Ajanta Caves

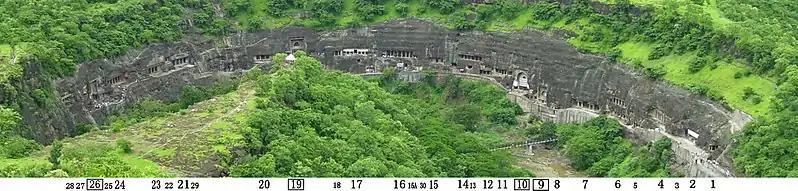
Ajanta Caves panorama with cave numbers. The caves are numbered from right to left, except for the later discovered cave 29, located high above Cave 21. Also, cave 30 is located between caves 15 and 16, nearer the river bed (cave invisible here). Chaitya halls are boxed (9, 10, 19, 26), and minor caves are indicated by a smaller type.

Most of the Ajanta caves, and almost all the murals paintings date from nearly 600 years later, during a second phase of construction. The paintings in the Ajanta caves predominantly narrate the Jataka tales. These are Buddhist legends describing the previous births of the Buddha. These fables embed ancient morals and cultural lores that are also found in the fables and legends of Hindu and Jain texts. The Jataka tales are exemplified through the life example and sacrifices that the Buddha made in hundreds of his past incarnations, where he is depicted as having been reborn as an animal or human.